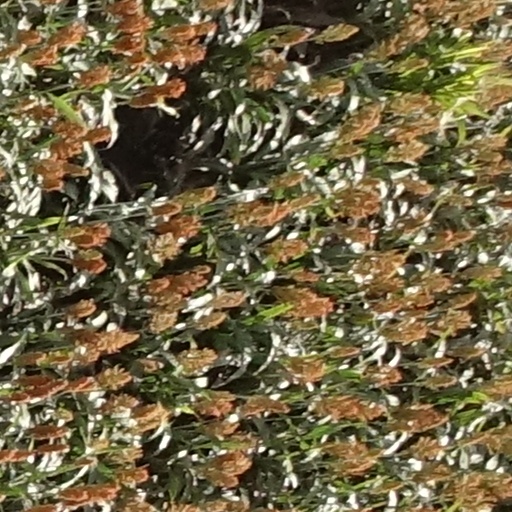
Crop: sorghum